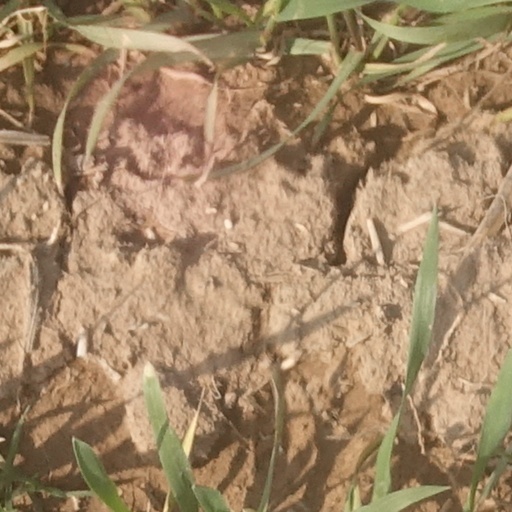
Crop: wheat